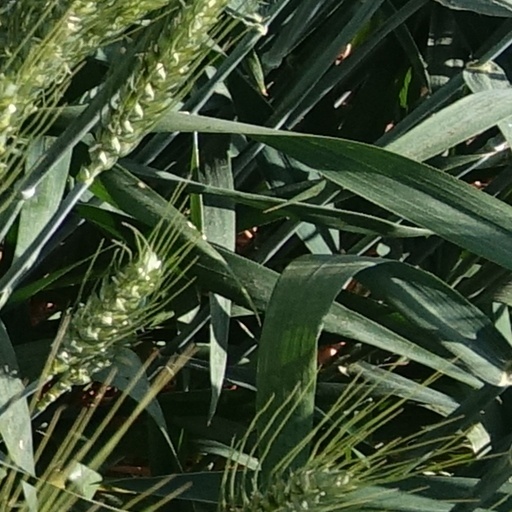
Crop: wheat